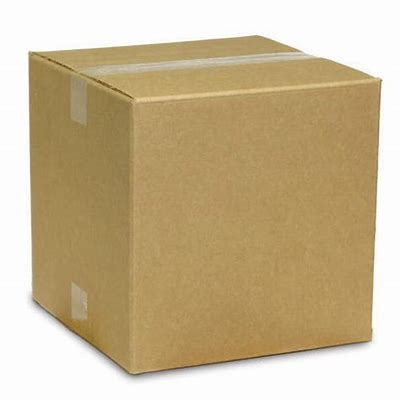
Label: cardboard